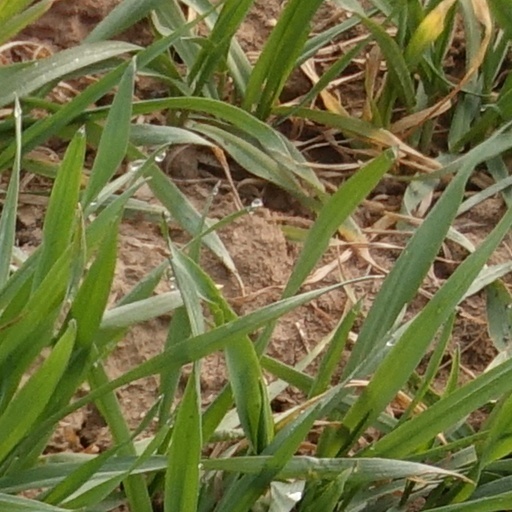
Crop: wheat